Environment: real
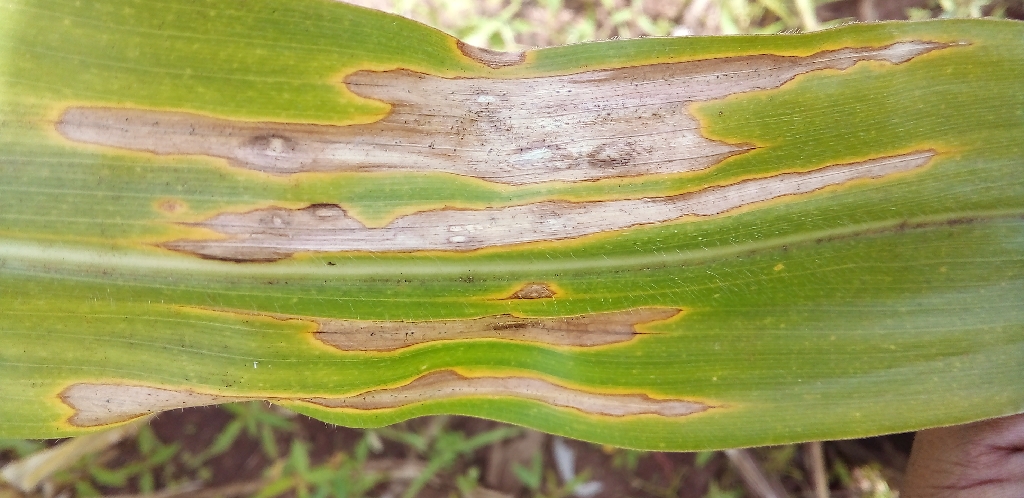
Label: northern_corn_leaf_blight